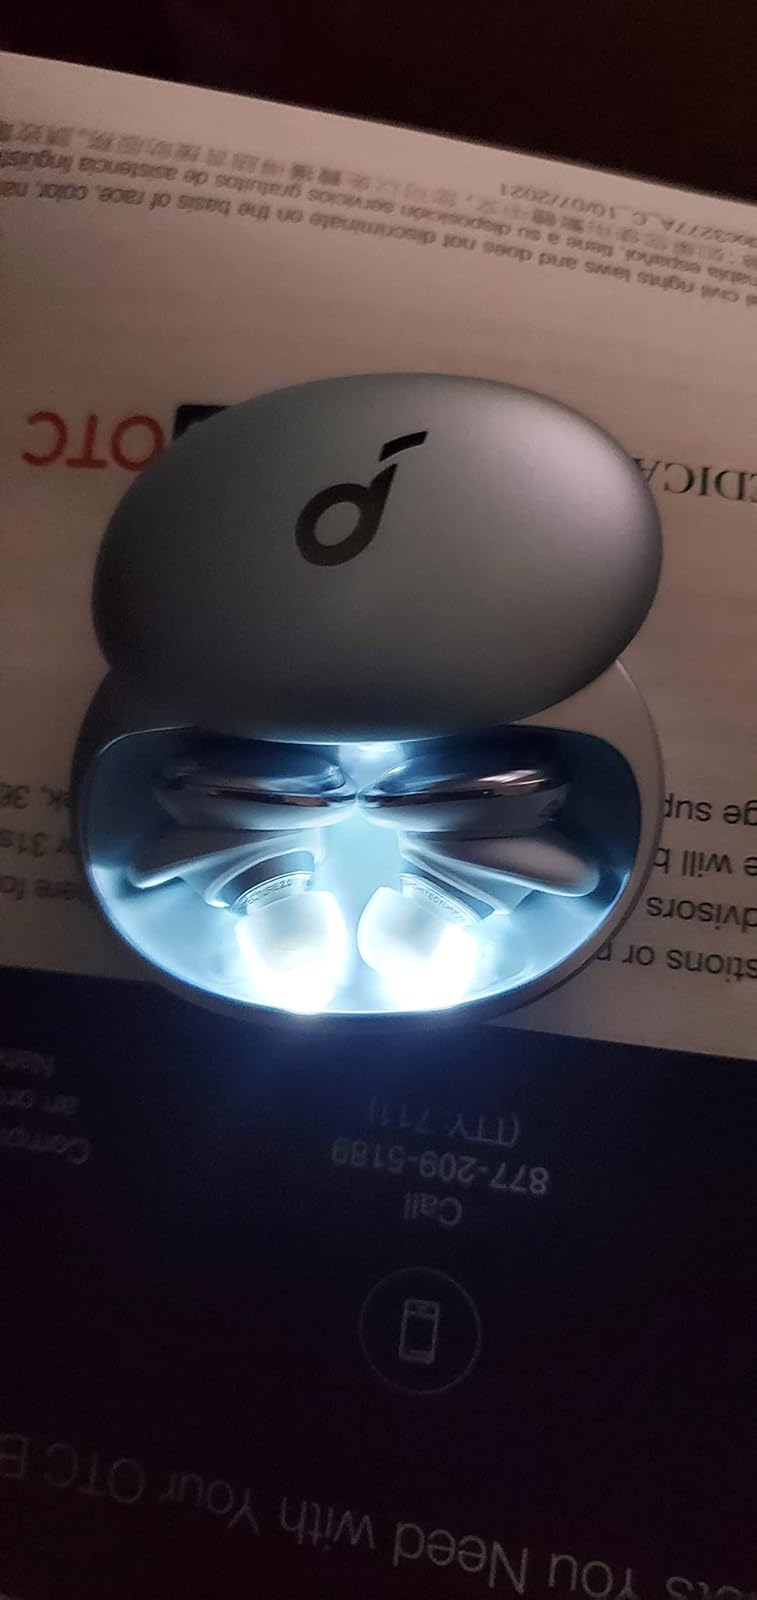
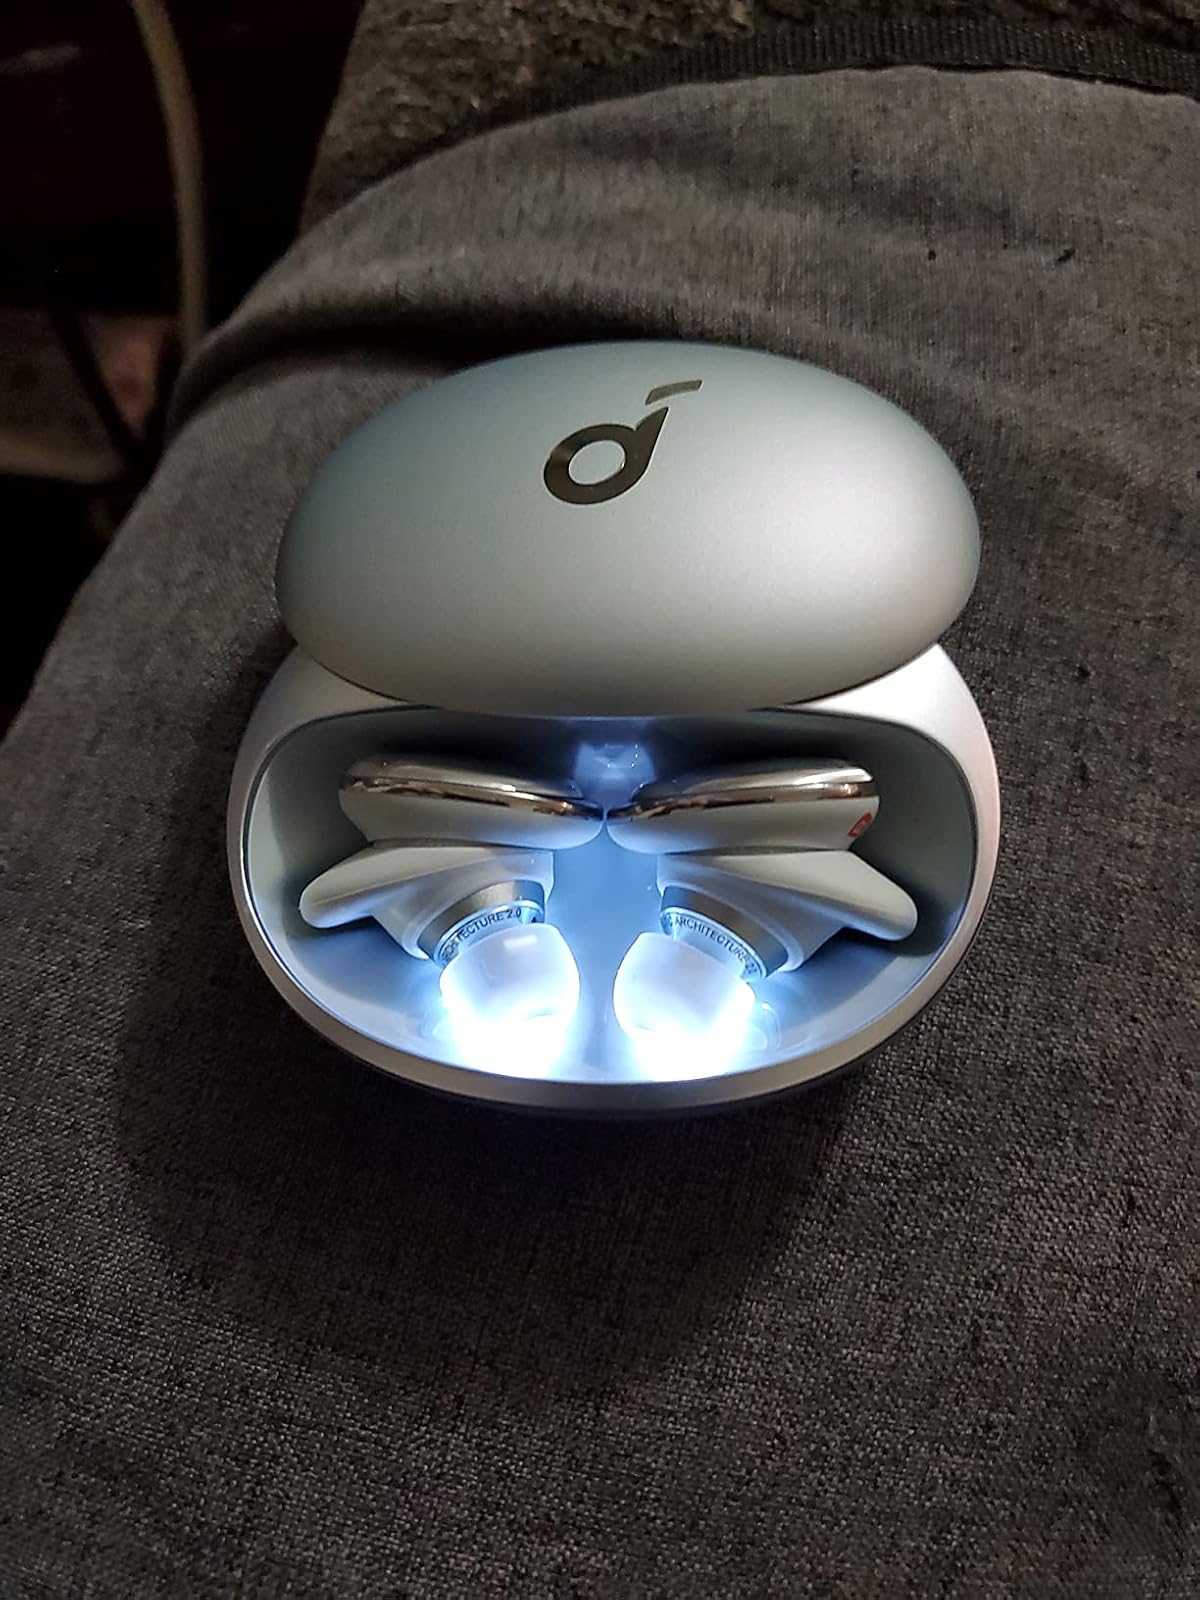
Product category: earbuds
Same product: yes